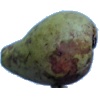
Label: Pear Stone 1